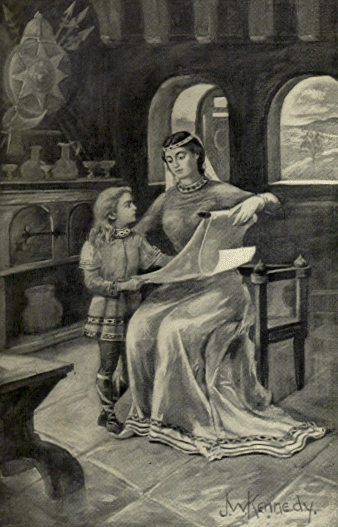
ออสเบอร์

ออสเบอร์ หรือ ออสเบอร์ก้า (ภาษาอังกฤษ Osburh&nbsp;หรือ&nbsp;Osburga) เป็นพระมเหสีพระองค์แรกของเอเธล์วูลฟ์ กษัตริย์แห่งเวสเซ็กซ์|พระเจ้าเอเธลวูล์ฟแห่งเวสเซ็กซ์ และเป็นพระราชมารดาของอัลเฟรดมหาราช|พระเจ้าอัลเฟรดมหาราช ผู้เขียนชีวประวัติของพระเจ้าอัลเฟรด แอสเซอร์ บรรยายพระองค์ไว้ว่าเป็น "สตรีที่เคร่งศาสนาที่สุด มีพระจริยาวัตรที่งดงาม และเป็นผู้ดีโดยกำเนิด"
การมีตัวตนของออสเบอร์รู้ได้แค่จาก"ชีวิตของกษัตริย์อัลเฟรด"ของแอสเซอร์ เธอไม่ได้ถูกกล่าวชื่อในฐานะพยานของกฎบัตรใดๆ และการตายของเธอไม่ได้ถูกรายงานในพงศาวดารแองโกลแซ็กซอน เท่าที่รู้คือเธอเป็นมารดาของพระราชบุตรทุกคนของเอเธลวูล์ฟ พระราชโอรส 5 พระองค์ เอเธลสตาน,เอเธล์บาลด์ กษัตริย์แห่งเวสเซ็กซ์|พระเจ้าเอเธลบาลด์แห่งเวสเซ็กซ์, เอเธล์เบิร์ท กษัตริย์แห่งเวสเซ็กซ์|พระเจ้าเอเธลเบิร์ทแห่งเวสเซ็กซ์, เอเธล์เรดแห่งเวสเซ็กซ์|พระเจ้าเอเธลเรดแห่งเวสเซ็กซ์ และอัลเฟรดมหาราช|พระเจ้าอัลเฟรดมหาราช และพระราชธิดา เอเธลสวิธ พระมเหสีของกษัตริย์เบิร์ฟเร็ดแห่งเมอร์เชีย
ออสเบอร์เป็นบุตรสาวของออสแล็ค มหาดเล็กของพระเจ้าเอเธลวูล์ฟ คนสำคัญของราชสำนักหลวงและครัวเรือน ออสแล็คได้ถูกบรรยายไว้ว่าเป็นผู้สืบเชื้อสายของพระนัดดาชาวจุ๊ทของกษัตริย์เซอร์ดิช สตัฟและไวท์ก้าร์ ผู้พิชิตเกาะไวท์ จึงนับว่าเป็นบรรพบุรุษของพวกเกียท/โกธด้วย
ไฟล์:The Boyhood of Alfred the Great (1913).jpg|right|thumb
หมวดหมู่:บุคคลที่เสียชีวิตในคริสต์ศตวรรษที่ 9
หมวดหมู่:ราชวงศ์เวสเซกซ์